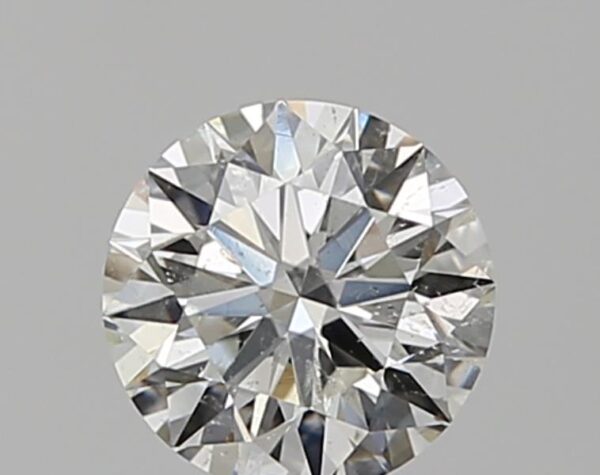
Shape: round
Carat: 0.55
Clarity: SI2
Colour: H
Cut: EX
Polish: EX
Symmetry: EX
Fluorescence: N
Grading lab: GIA
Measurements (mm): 5.25 x 5.27 x 3.24